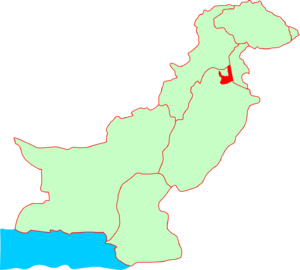
L’assaut du quartier général de l'armée pakistanaise de 2009 s'est déroulé à Rawalpindi entre le 10 et le 11 octobre 2009 quand des hommes armés ont pris d’assaut le quartier général de l'armée pakistanaise.